Yegor Zhukov

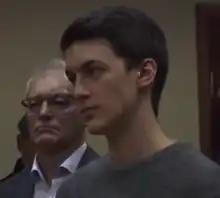
Egor Zhukov in court hearing, December 6, 2019

Born on 28 July 1998, Zhukov is a student and tutor at the Higher School of Economics. He prepares his students for subject Olympiads. Zhukov is described as a libertarian.